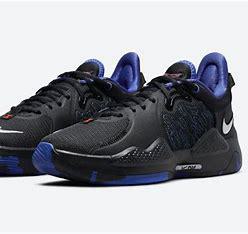
Brand: Nike
Model: Pg 5